Kellen Clemens

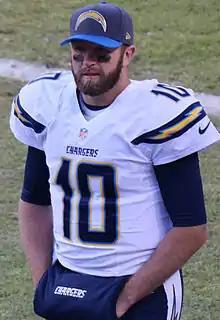
Clemens with the Chargers in 2016

Clemens was signed by the Houston Texans on November 23, 2011, after starting quarterback Matt Schaub was placed on injured reserve. Two weeks later, he was waived in order for the Texans to sign Jeff Garcia.